Early Pagan kingdom

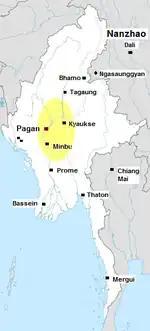
Principality of Pagan at Anawrahta's accession in 1044

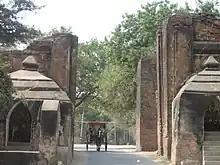
The Tharabha Gate at Pagan (Bagan), the only remaining section of the old walls. The main walls are dated to c. 1020 CE and the earliest pieces of the walls to c. 980 CE.

Modern scholarship, however, holds that the Pagan dynasty was founded by the Mranma (Burmans) of the Nanzhao Kingdom in the mid-to-late 9th century CE; that the earlier parts of the chronicle are the histories and legends of the Pyu people, the earliest inhabitants of Burma of whom records are extant; and that Pagan kings had incorporated the Pyu histories and legends as their own.